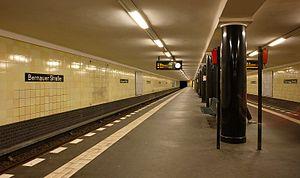
Bernauer Straße est une station du métro de Berlin à Berlin-Mitte, desservie par la ligne U8. Elle est enterrée quelque cinq mètres sous la Brunnenstraße. Seule la bouche nord donne sur la rue perpendiculaire Bernauer Straße.